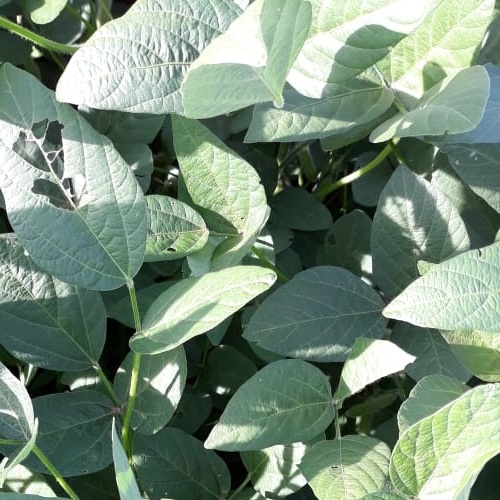
Label: Caterpillar